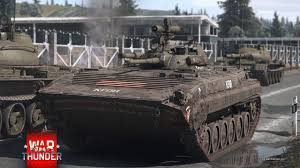
Label: BMP